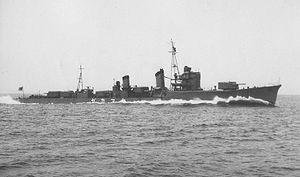
La classe Shiratsuyu est une série de 10 destroyers de 1ʳᵉ classe de la Marine impériale japonaise construite entre 1930 et 1935.
Le Yamakaze était un destroyer de classe Shiratsuyu en service dans la Marine impériale japonaise pendant la Seconde Guerre mondiale.